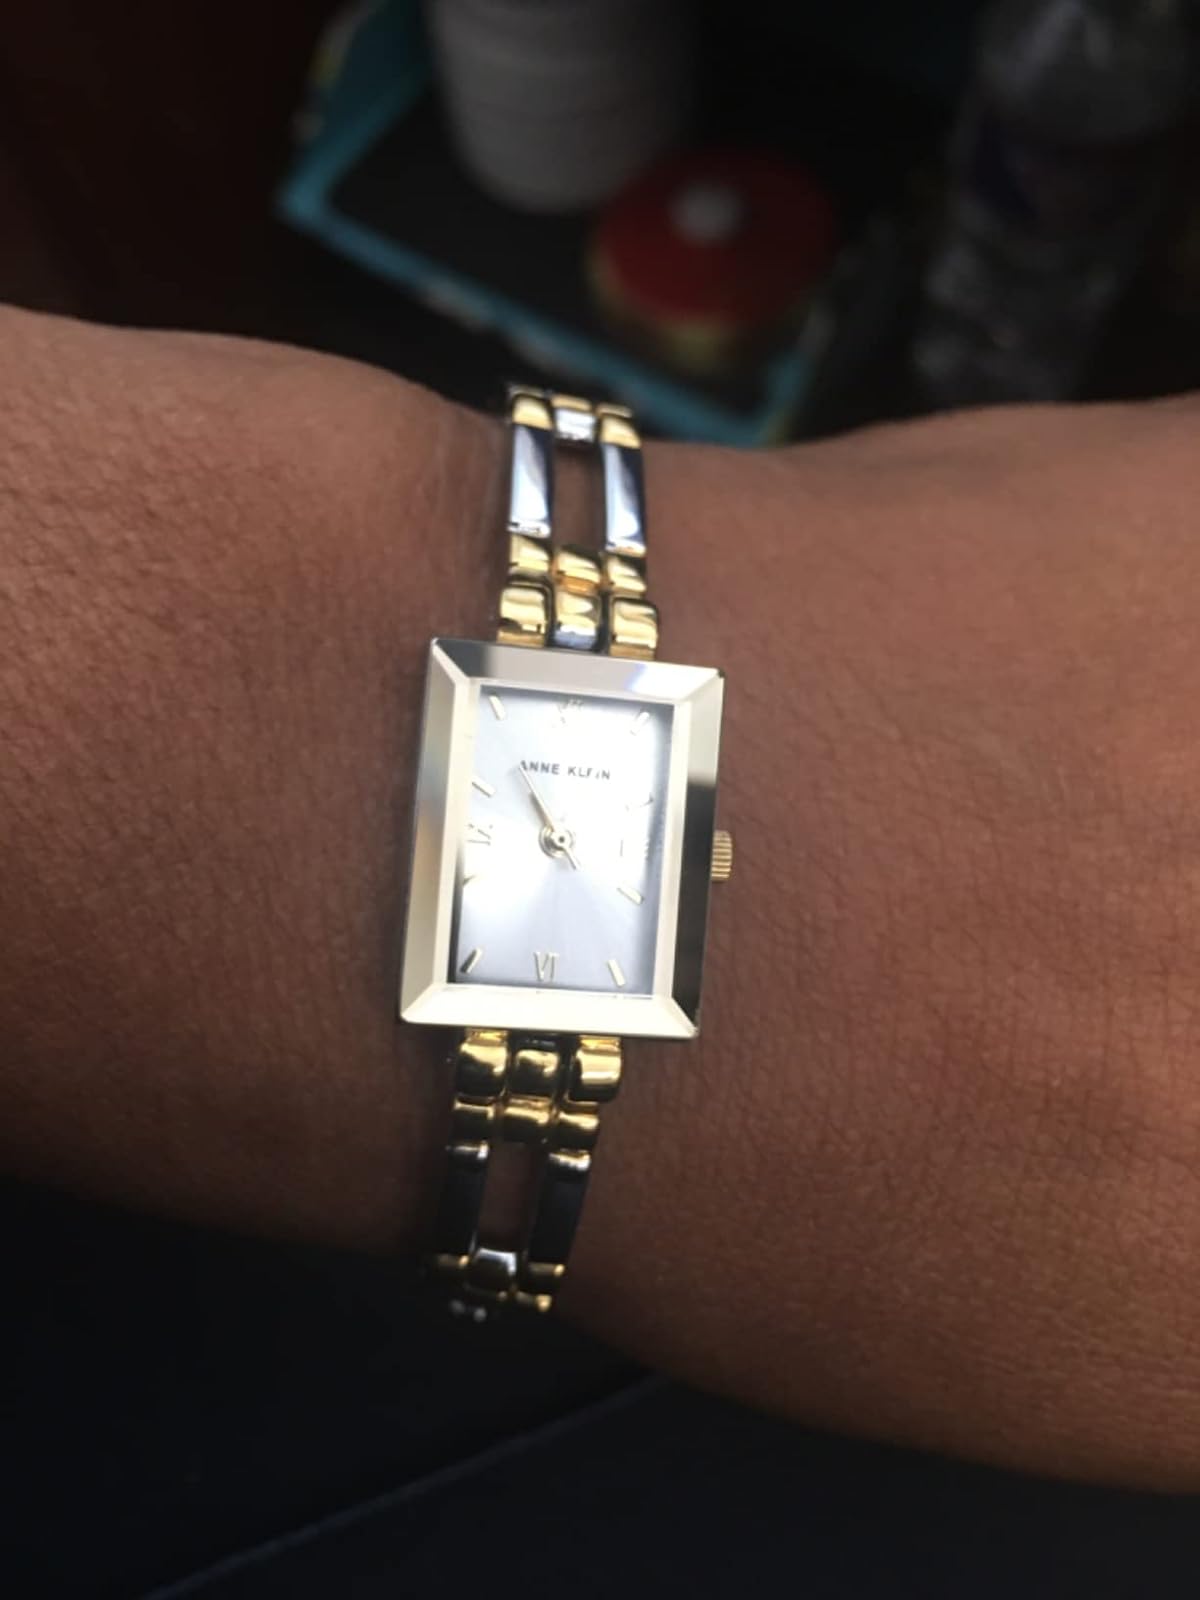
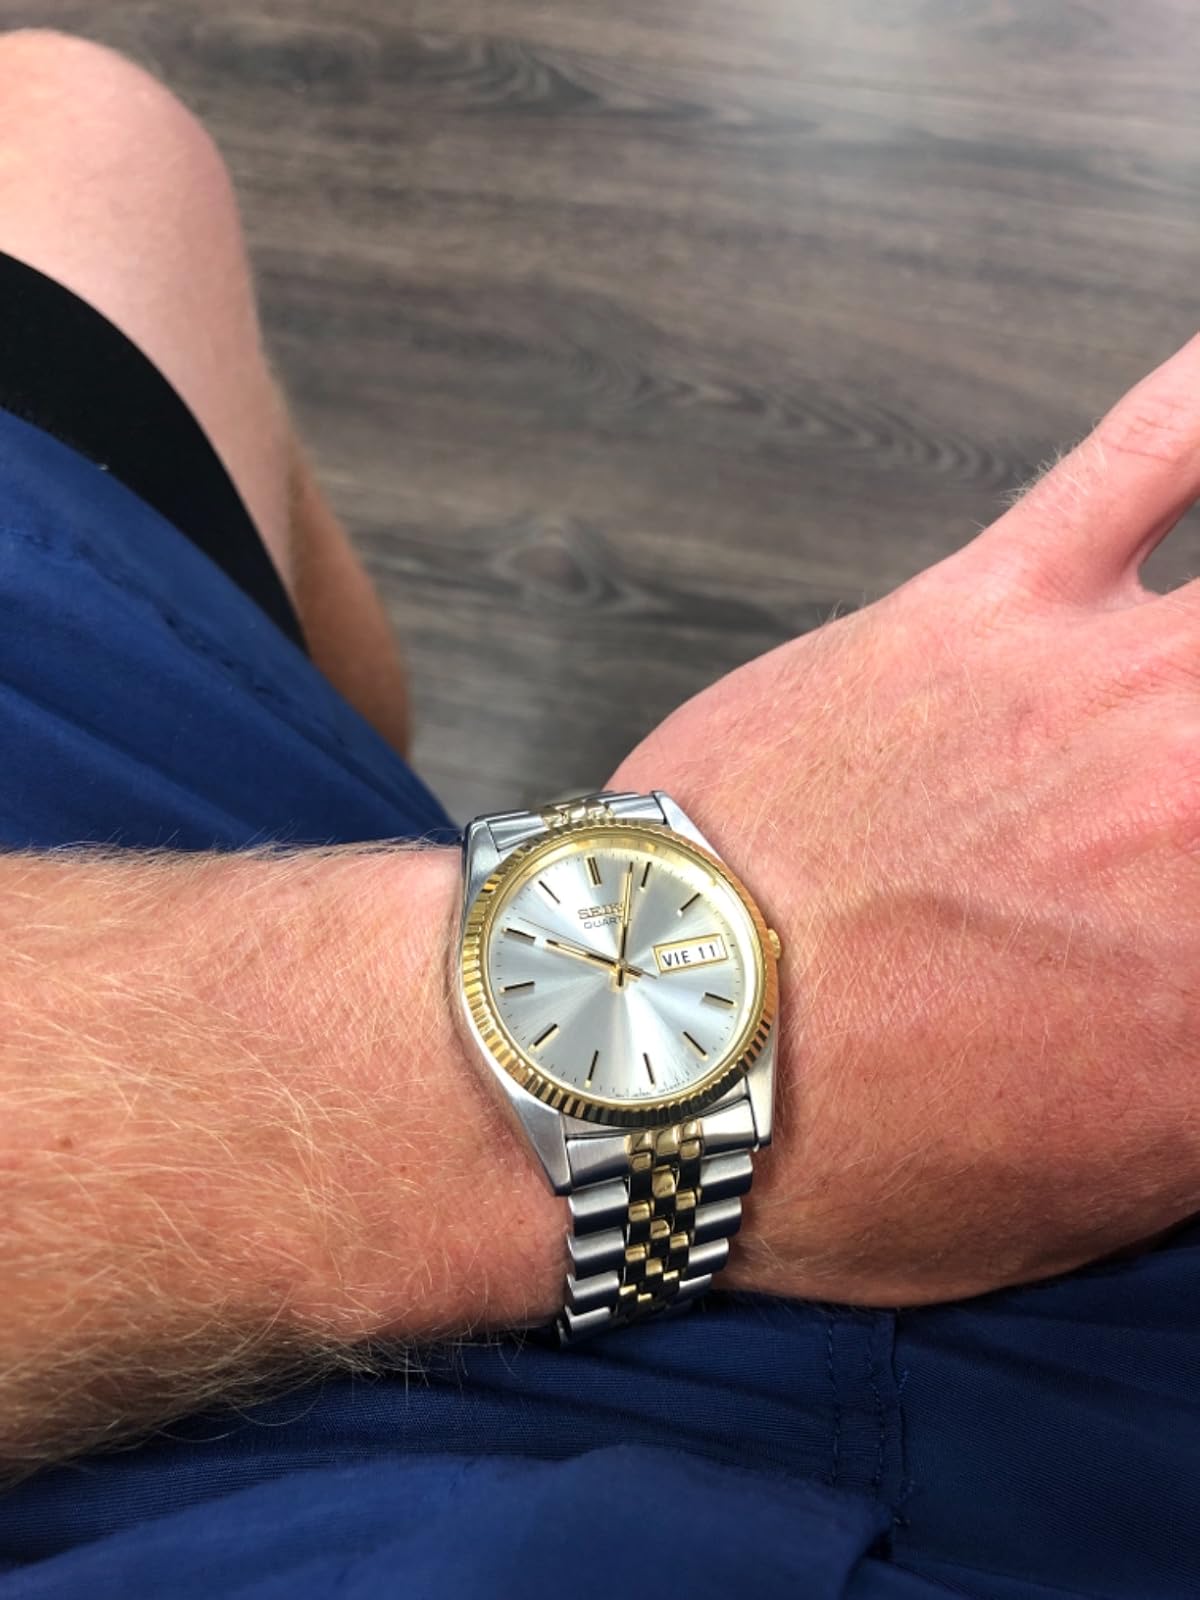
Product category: accessories_watch
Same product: no